Champagne

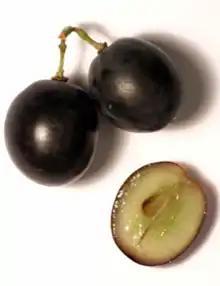
Most red wine grapes have their color concentrated in the skin, while the juice is much lighter in color.

There are more than one hundred champagne houses and 19,000 smaller " (vine-growing producers) in Champagne. These companies manage some 32,000 hectares of vineyards in the region. The type of champagne producer can be identified from the abbreviations followed by the official number on the bottle: